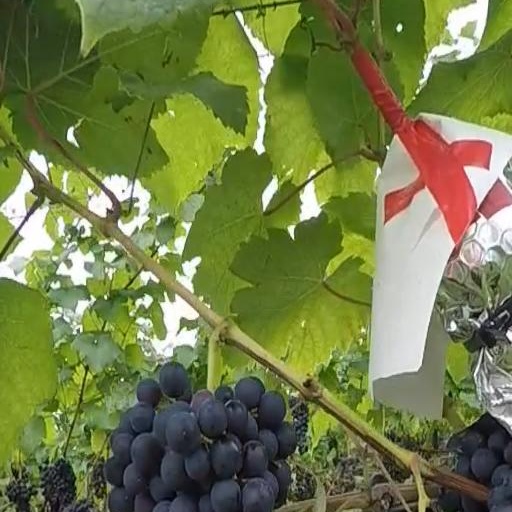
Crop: grape